Phil Kessel

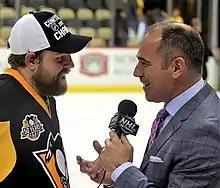
Kessel being interviewed by Billy Jaffe shortly after winning the 2017 Eastern Conference Finals with the Pittsburgh Penguins.

Kessel is well known for his unorthodox diet, which is atypical for a professional athlete. Kessel does not drink water, owing to his dislike of the taste of it, instead opting exclusively for soft drinks and sports drinks. He often drank Coca-Cola between periods, and once threatened to retire when the Maple Leafs hired Randy Carlyle as head coach, as Carlyle had historically removed soft drinks from team locker rooms. Kessel has a preference for junk food and often indulges in processed foods and snacks such as Sour Patch Kids and candies, in contrast to other hockey players, who generally follow strict diet regimens. Kessel's pre-game meal was a bowl of cheddar cheese, and while in Toronto, Kessel was reported to eat a hot dog every afternoon from a street vendor, although the hot dog claim is disputed. Kessel's alleged hot dog routine became a leading topic of hockey humour for the second half of his playing career, and Kessel himself poked fun at the story by posing with the Stanley Cup filled with hot dogs following his second championship in 2017, captioned, "hot dogs taste better out of the Stanley Cup!", and eating a hot dog-themed cake for his birthday in 2022.